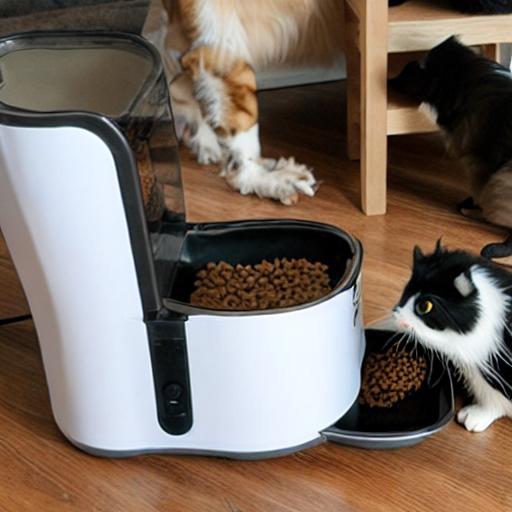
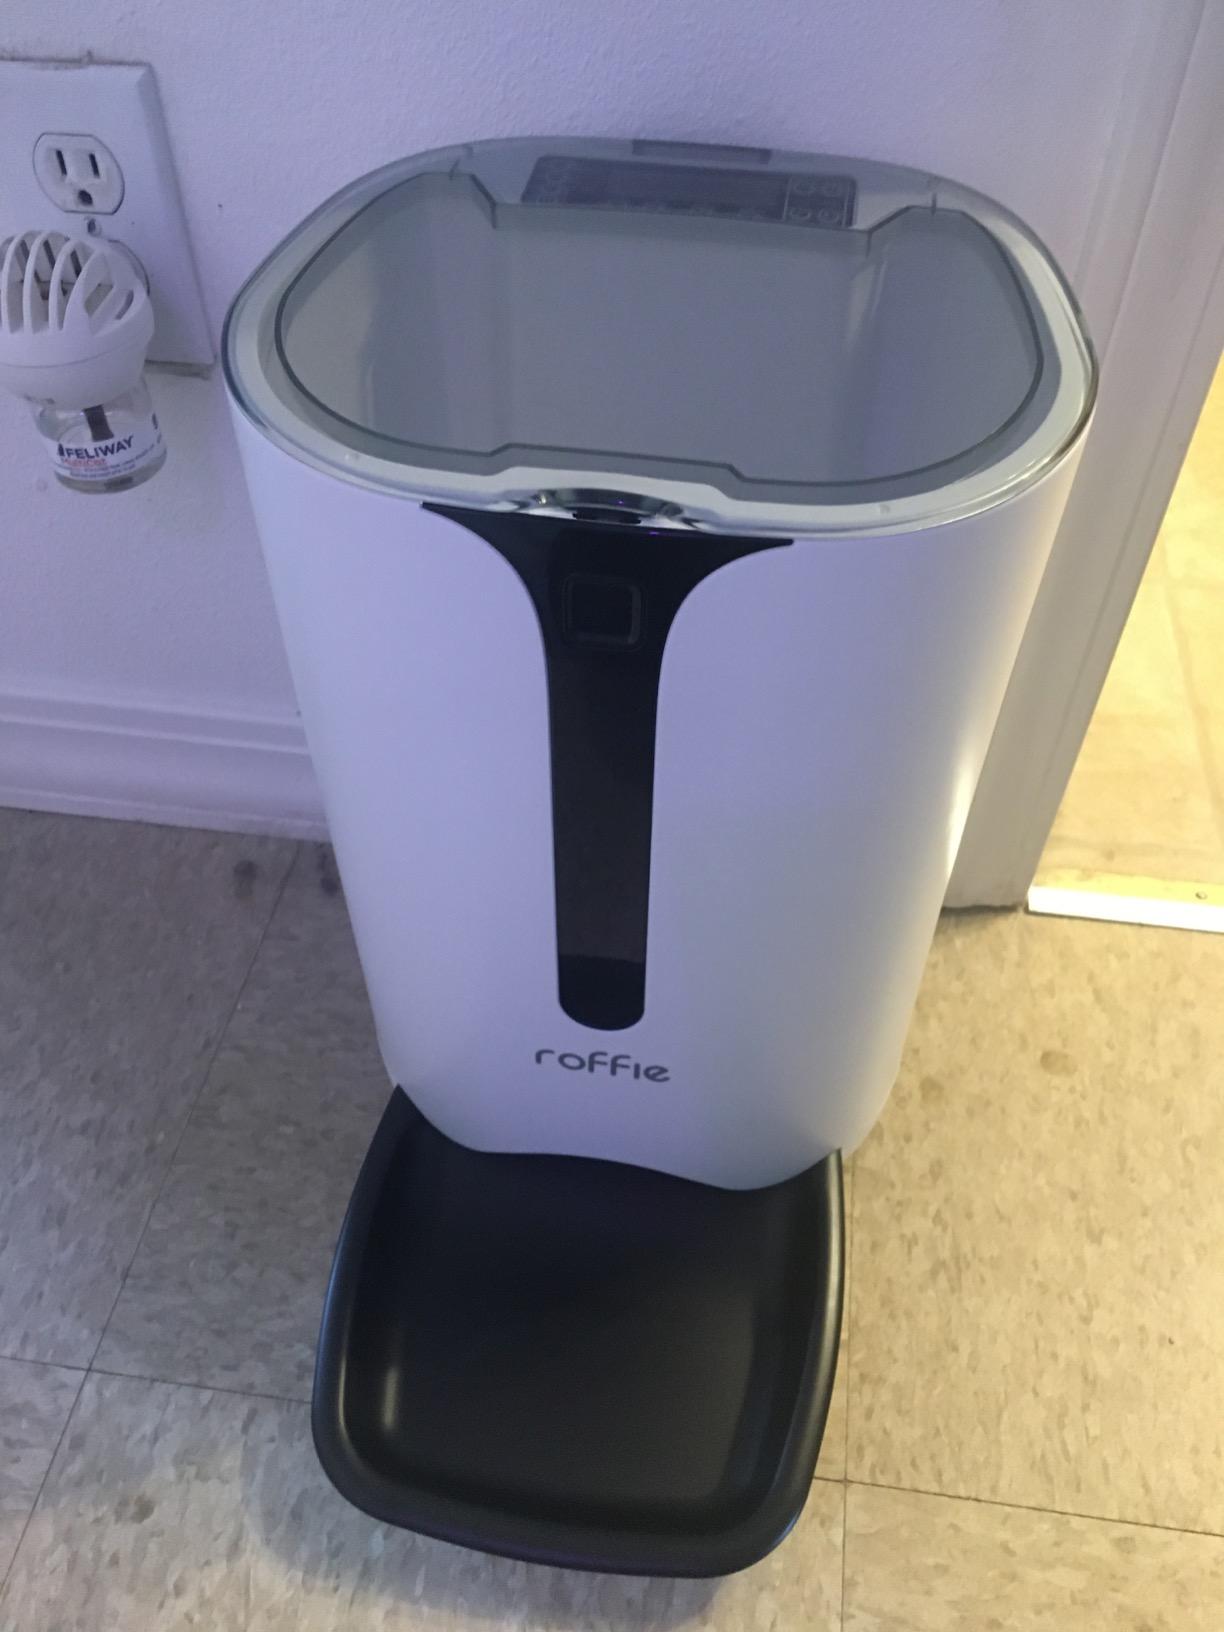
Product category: items_feeder
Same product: no